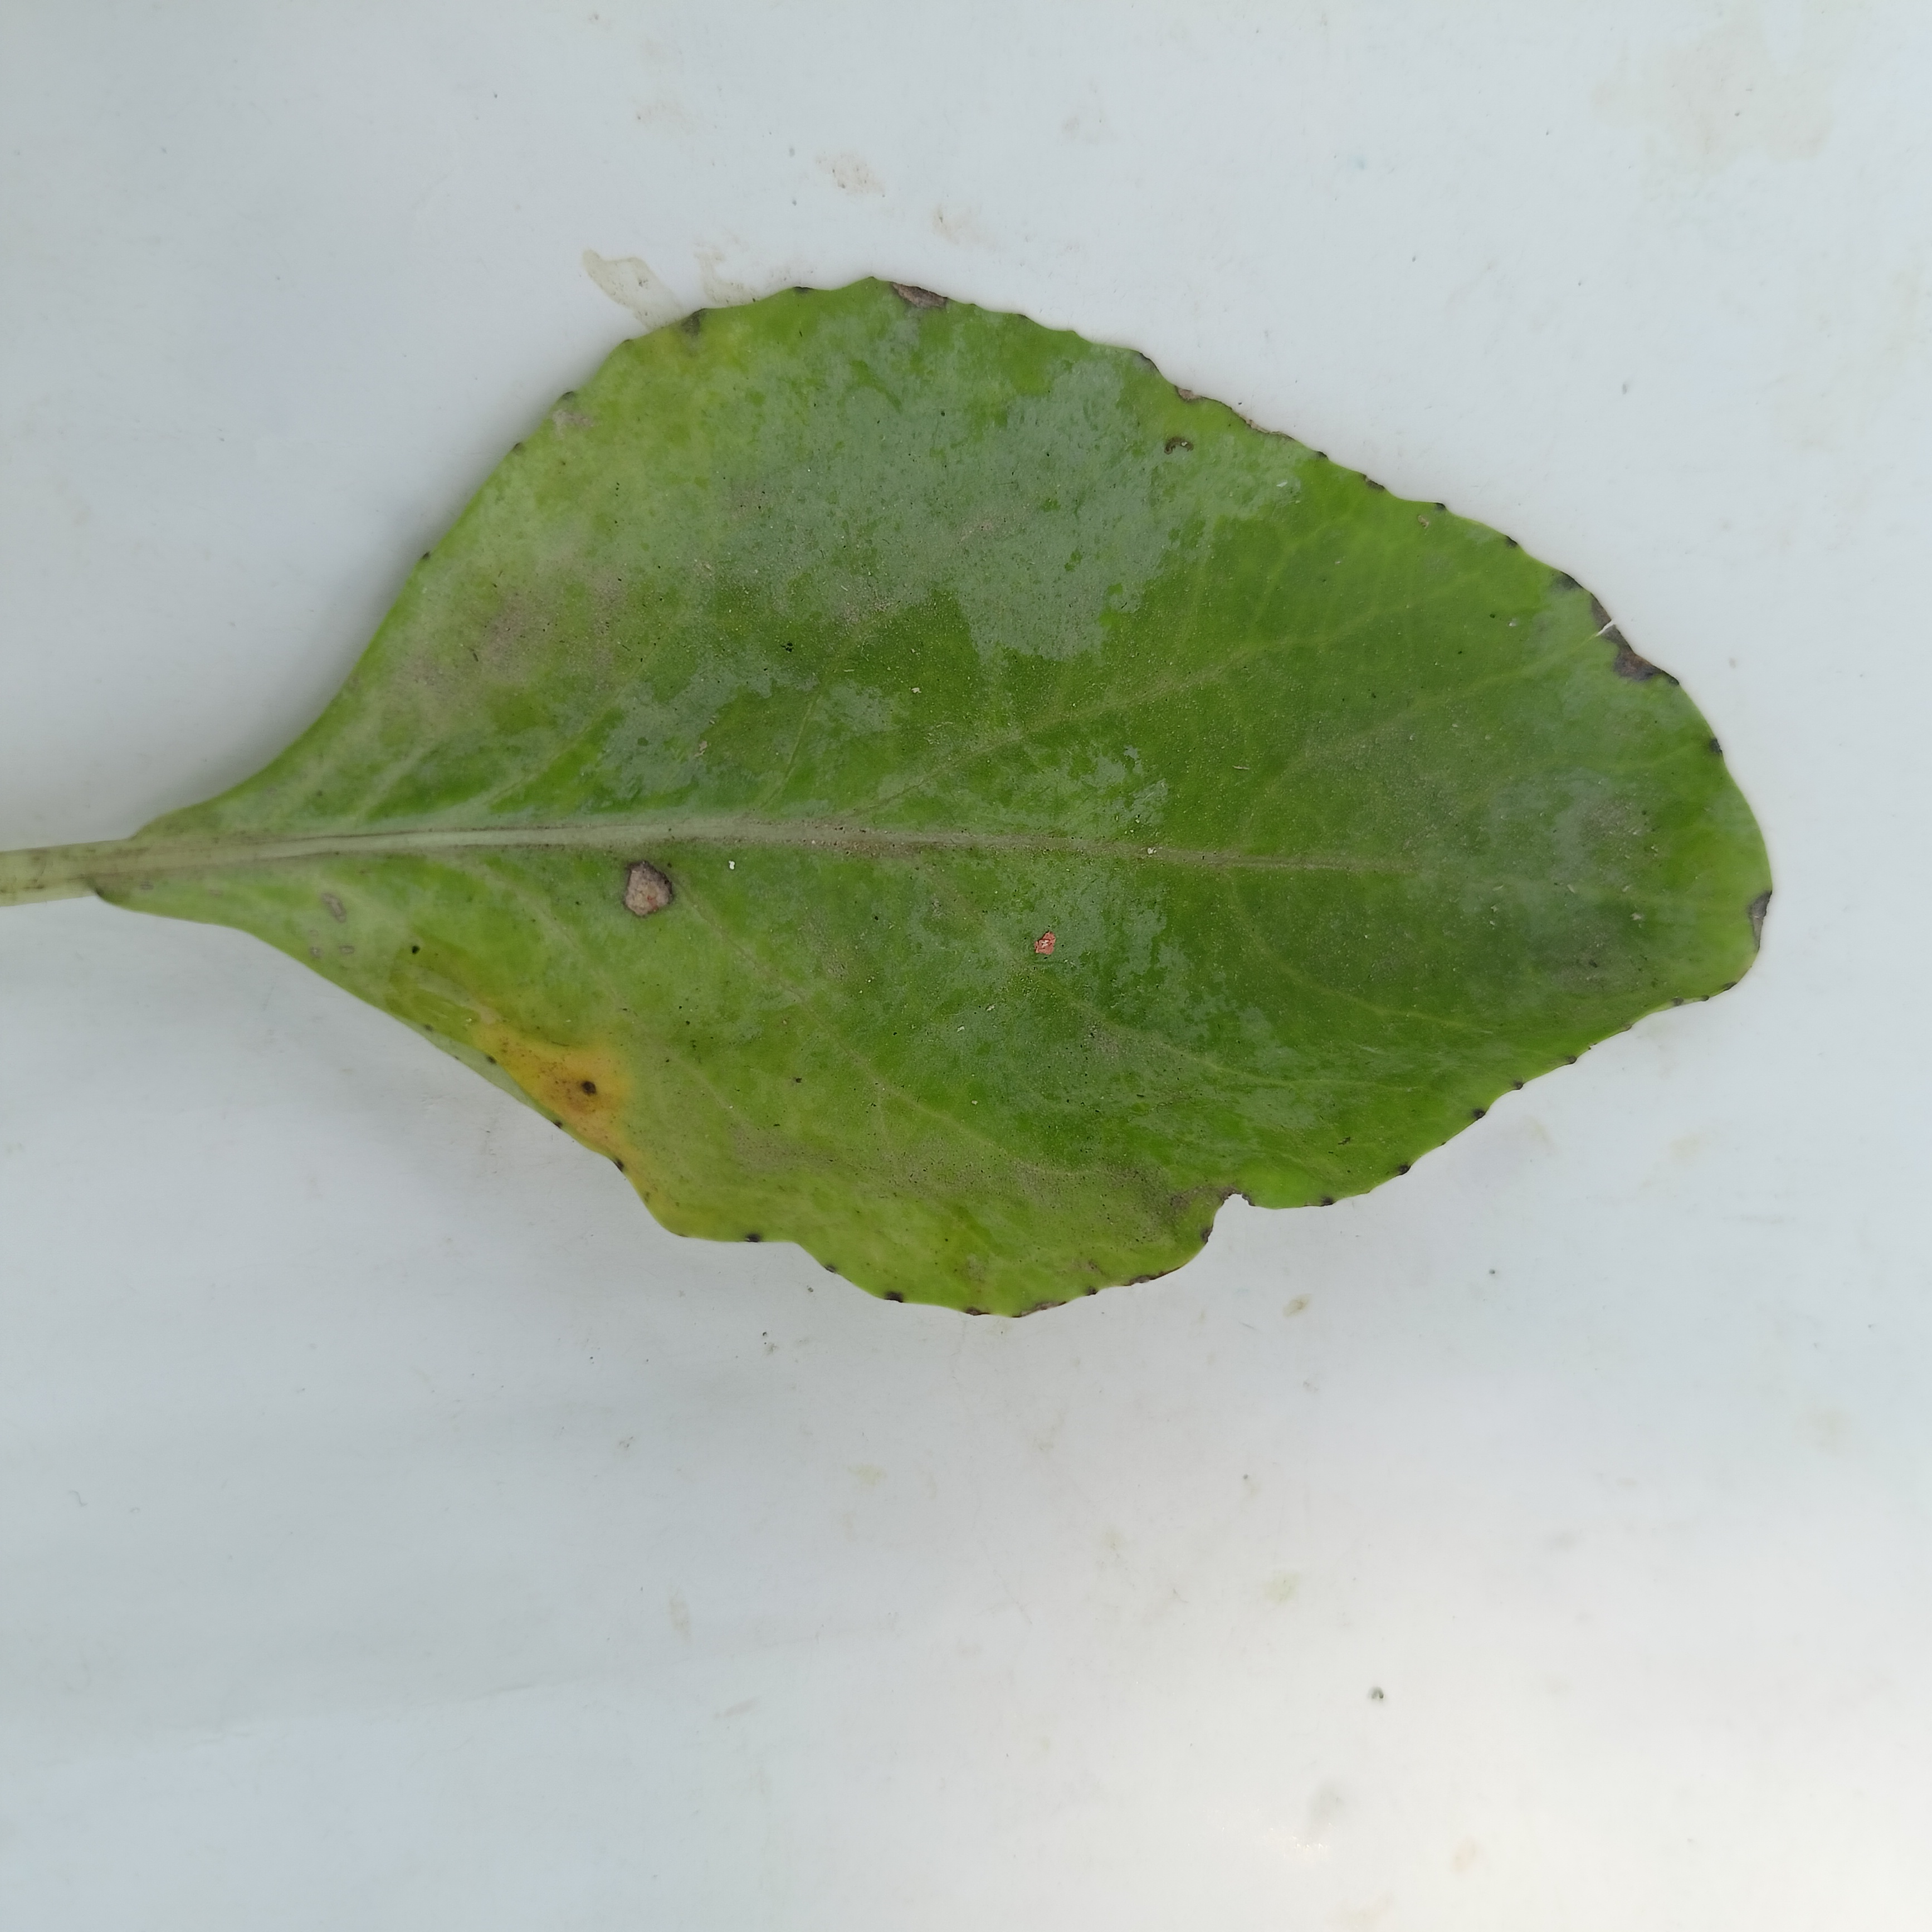
Label: Black Rot